Zaprešić

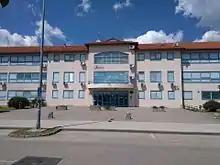
Ban Josip Jelačić High School

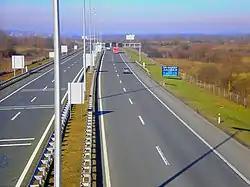
A2 Highway near Zaprešić

The Town of Zaprešić provides education ranging from pre-school to higher education. These include four registered kindergartens (stationed on seven locations), four elementary schools, one high school, and one college. Elementary schools located in Zaprešić include Antun Augustinčić, Ljudevit Gaj, and Kupljenovo elementary schools, and a branch of the Bistra elementary school from the Bistra municipality. The Ban Josip Jelačić High School is located on the Franjo Tuđman Square in the northwestern part of the town. Zaprešić has a University of Applied Sciences which offers courses in business and management, named after the Croatian historian and theologian Baltazar Adam Krčelić, and located in the town center on Novak Street. The open university in Zaprešić offers various courses in languages, computer science, and musical instruments, as well as vocational training.